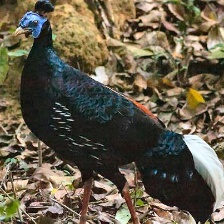
Species: CRESTED FIREBACK
Scientific name: LOPHURA IGNITA